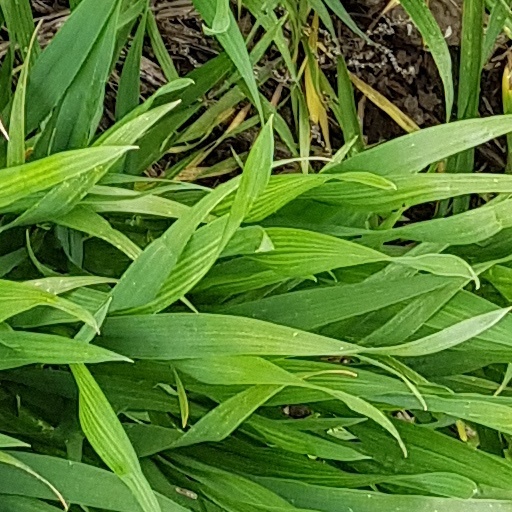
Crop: wheat